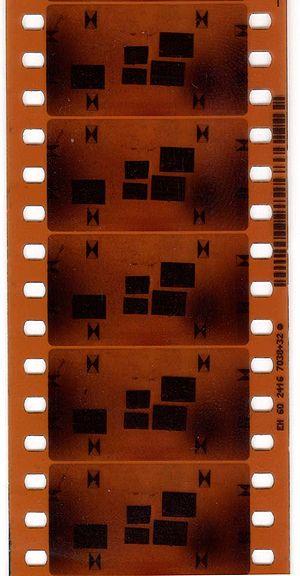
Essais de confirmité du cadre sur un film négatif Super 35, 3 perforations (émulsion Kodak 5218), réalisé lors d'essais caméra. Les flèches noires et blanches délimitent cadres 2,39:1 et 4:3 impressionné en full frame.
Les essais caméra constituent une étape essentielle de la préparation technique d'un tournage, ils sont généralement effectués dans des locaux prévus à cet effet chez le loueur de matériel. Conduits sous la responsabilité du premier assistant opérateur, ils permettent de vérifier le bon fonctionnement du matériel de prise de vues et de le préparer selon les besoins du film que le directeur de la photographie et le cadreur ont pu définir avec la mise en scène et la production.